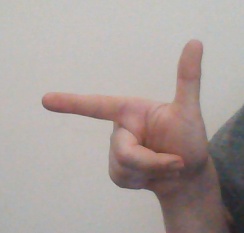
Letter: yaa